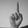
ASL letter: D